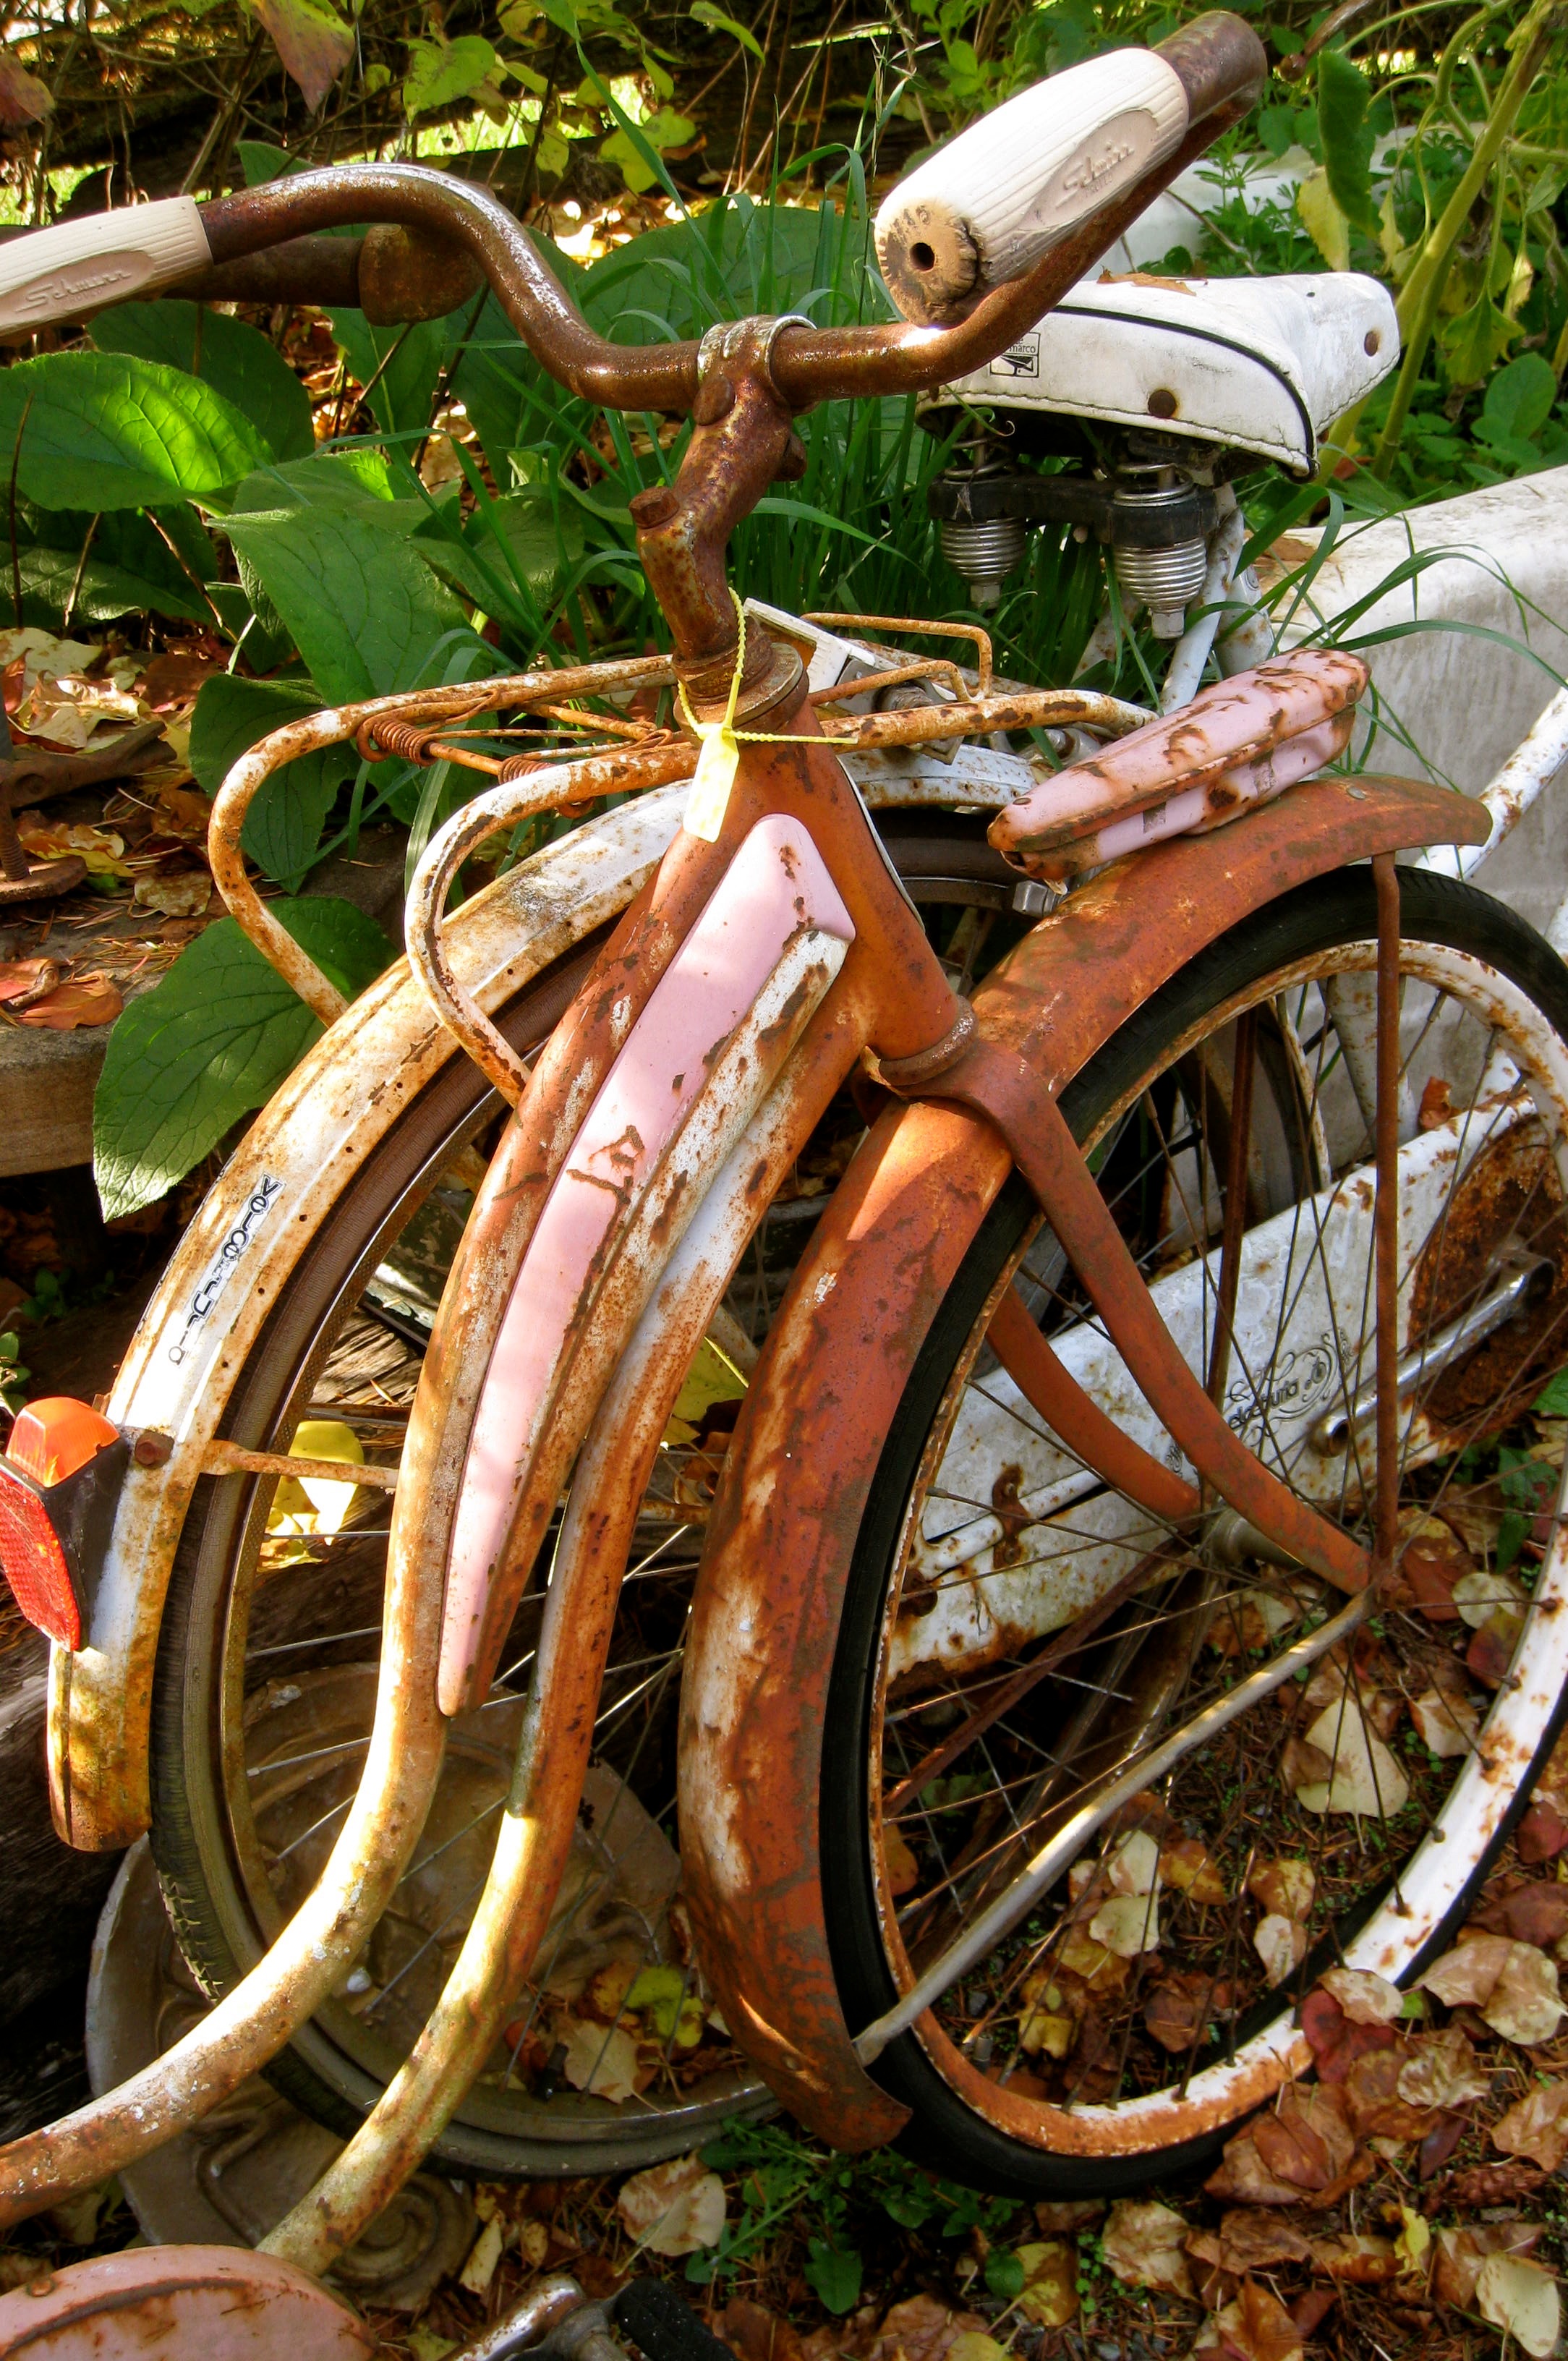
tree, wood, wheel, flower, bicycle, vehicle, sports equipment, mountain bike